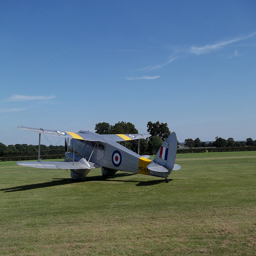
A grey airplane with a bull's eye painted on the side.
A parked airplane with yellow stripes in an empty field.
An airplane is parked under a clear blue sky.
A small plane sits on a sunny grassy field.
A silver and yellow biplane sitting on a grass covered field.